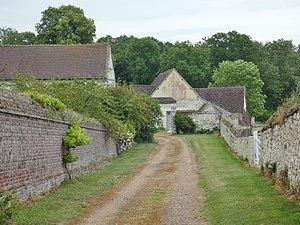
Ancien bâtiments conventuels du prieuré de Wariville, à Litz
Le prieuré de Wariville est un prieuré de l' Ordre de Fontevraud, situé à Litz dans le département de l'Oise dans les Hauts-de-France. Il fut fondé en 1134 par Adèle de Bulles et placé sous l'invocation de Notre-Dame. L'ensemble de l'hôtellerie, du pigeonnier, du cellier, du site archéologique, du mur de clôture, du jardin, des communs ainsi que de la ferme est protégé au titre des monuments historiques : inscription par arrêté du 25 juillet 2006.
Litz est une commune française située dans le département de l'Oise en région Hauts-de-France.